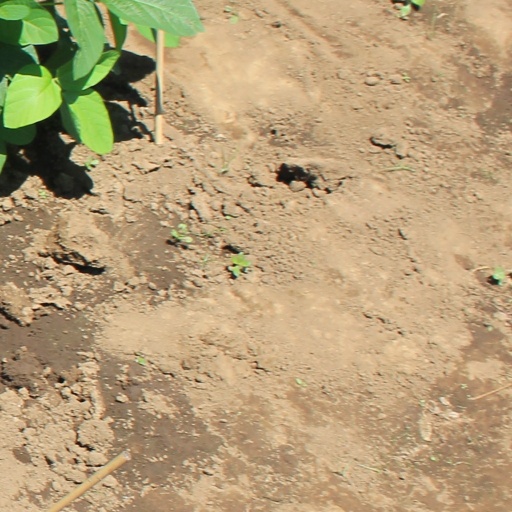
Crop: soybean